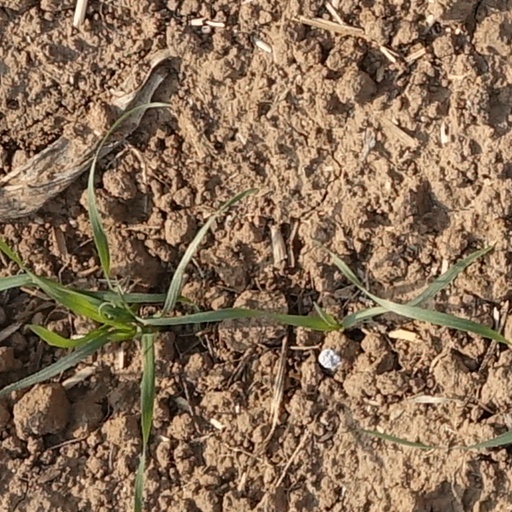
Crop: wheat